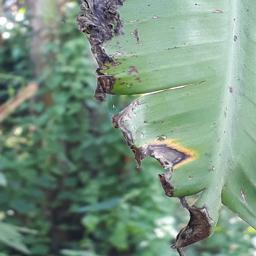
Label: POTASSIUM DEFICIENCY